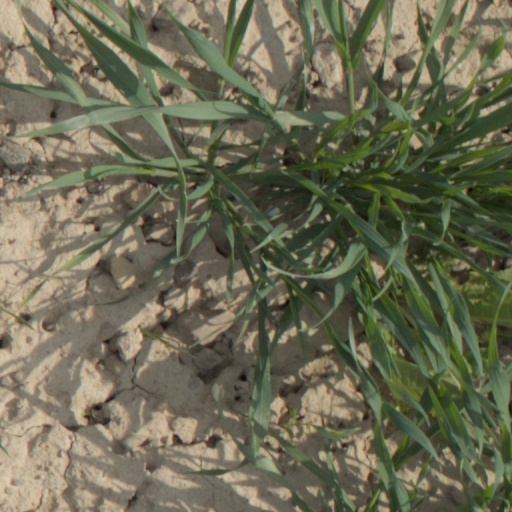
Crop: wheat